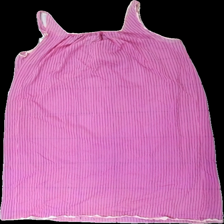
View: back
Type: Pajamas
Category: Ladies
Brand: Missing
Colors: White, Purple
Material: 100% nylone
Pattern: Transparent
Cut: Regular
Season: All
Damage: lace runt halsen har gått upp/av
Damage location: top center
Price range: <50
Recommended usage: Export
Description: lila genomskinligt nattlinne med ränder på och lace runt halsen och armhålorna. lace runt halsen trasig.